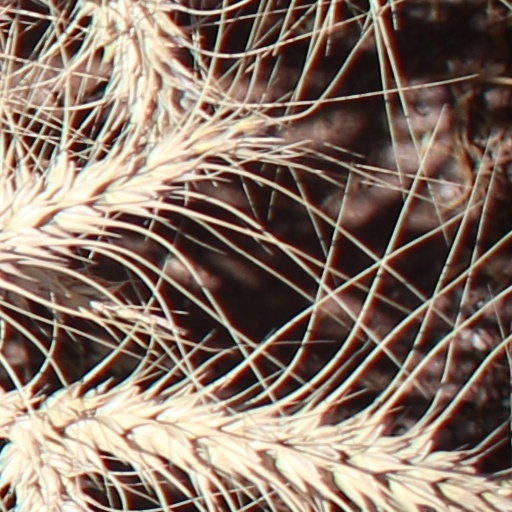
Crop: wheat